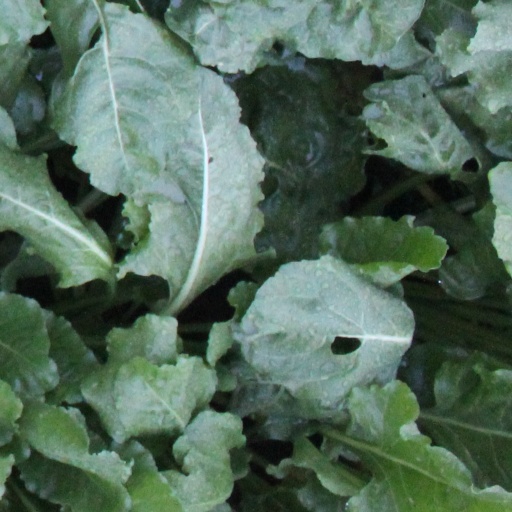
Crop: sugar beet